Lorain, Ohio

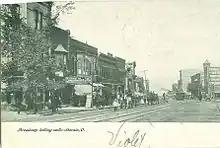
Broadway, looking north, "c." 1908

There are three bridges that cross the Black River in the Lorain Harbor; two of these bridges are for motor vehicles and pedestrians and one is for rail transport only. The two motor vehicle/pedestrian bridges are the Charles Berry Bridge and the Lofton Henderson Memorial Bridge.These two bridges, formerly known as the Erie Avenue Bridge and 21st Street Bridge, respectively, opened on October 12, 1940. At the time of opening, they were coined the "Twin Bridges."